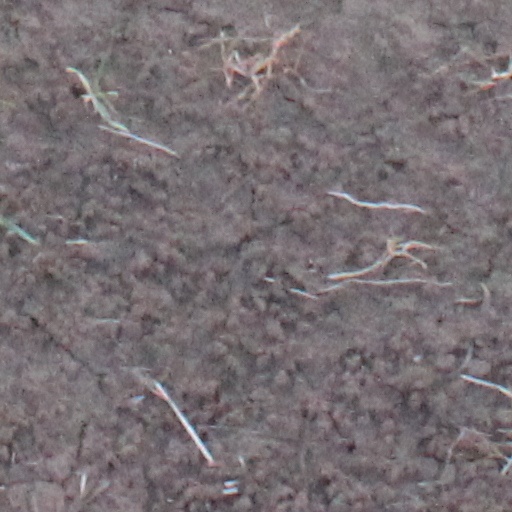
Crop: wheat